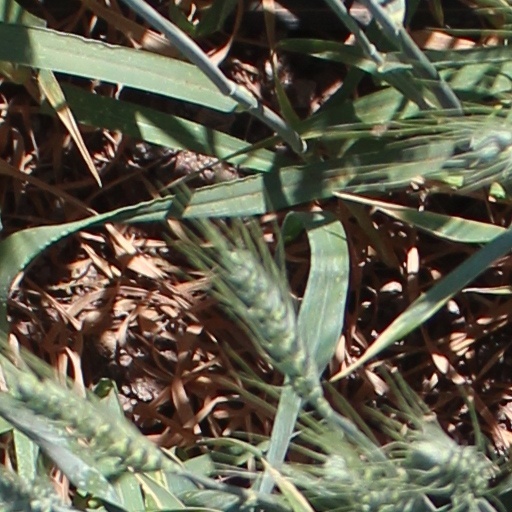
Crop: wheat